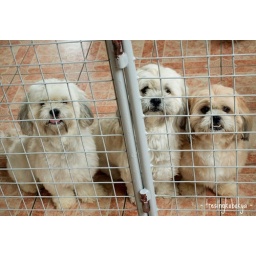
My dogs - Bambam, Basti and Bernice -from my home in Baguio